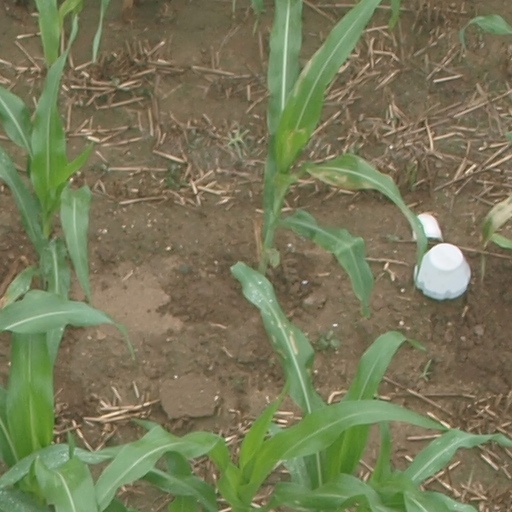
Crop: maize; corn